June 1993 lunar eclipse

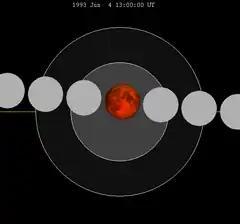
The Moon's hourly motion shown right to left

A total lunar eclipse occurred at the Moon’s ascending node of orbit on Friday, June 4, 1993, with an umbral magnitude of 1.5617. It was a central lunar eclipse, in which part of the Moon passed through the center of the Earth's shadow. A lunar eclipse occurs when the Moon moves into the Earth's shadow, causing the Moon to be darkened. A total lunar eclipse occurs when the Moon's near side entirely passes into the Earth's umbral shadow. Unlike a solar eclipse, which can only be viewed from a relatively small area of the world, a lunar eclipse may be viewed from anywhere on the night side of Earth. A total lunar eclipse can last up to nearly two hours, while a total solar eclipse lasts only a few minutes at any given place, because the Moon's shadow is smaller. Occurring about 4.1 days after perigee (on May 31, 1993, at 12:10 UTC), the Moon's apparent diameter was larger.